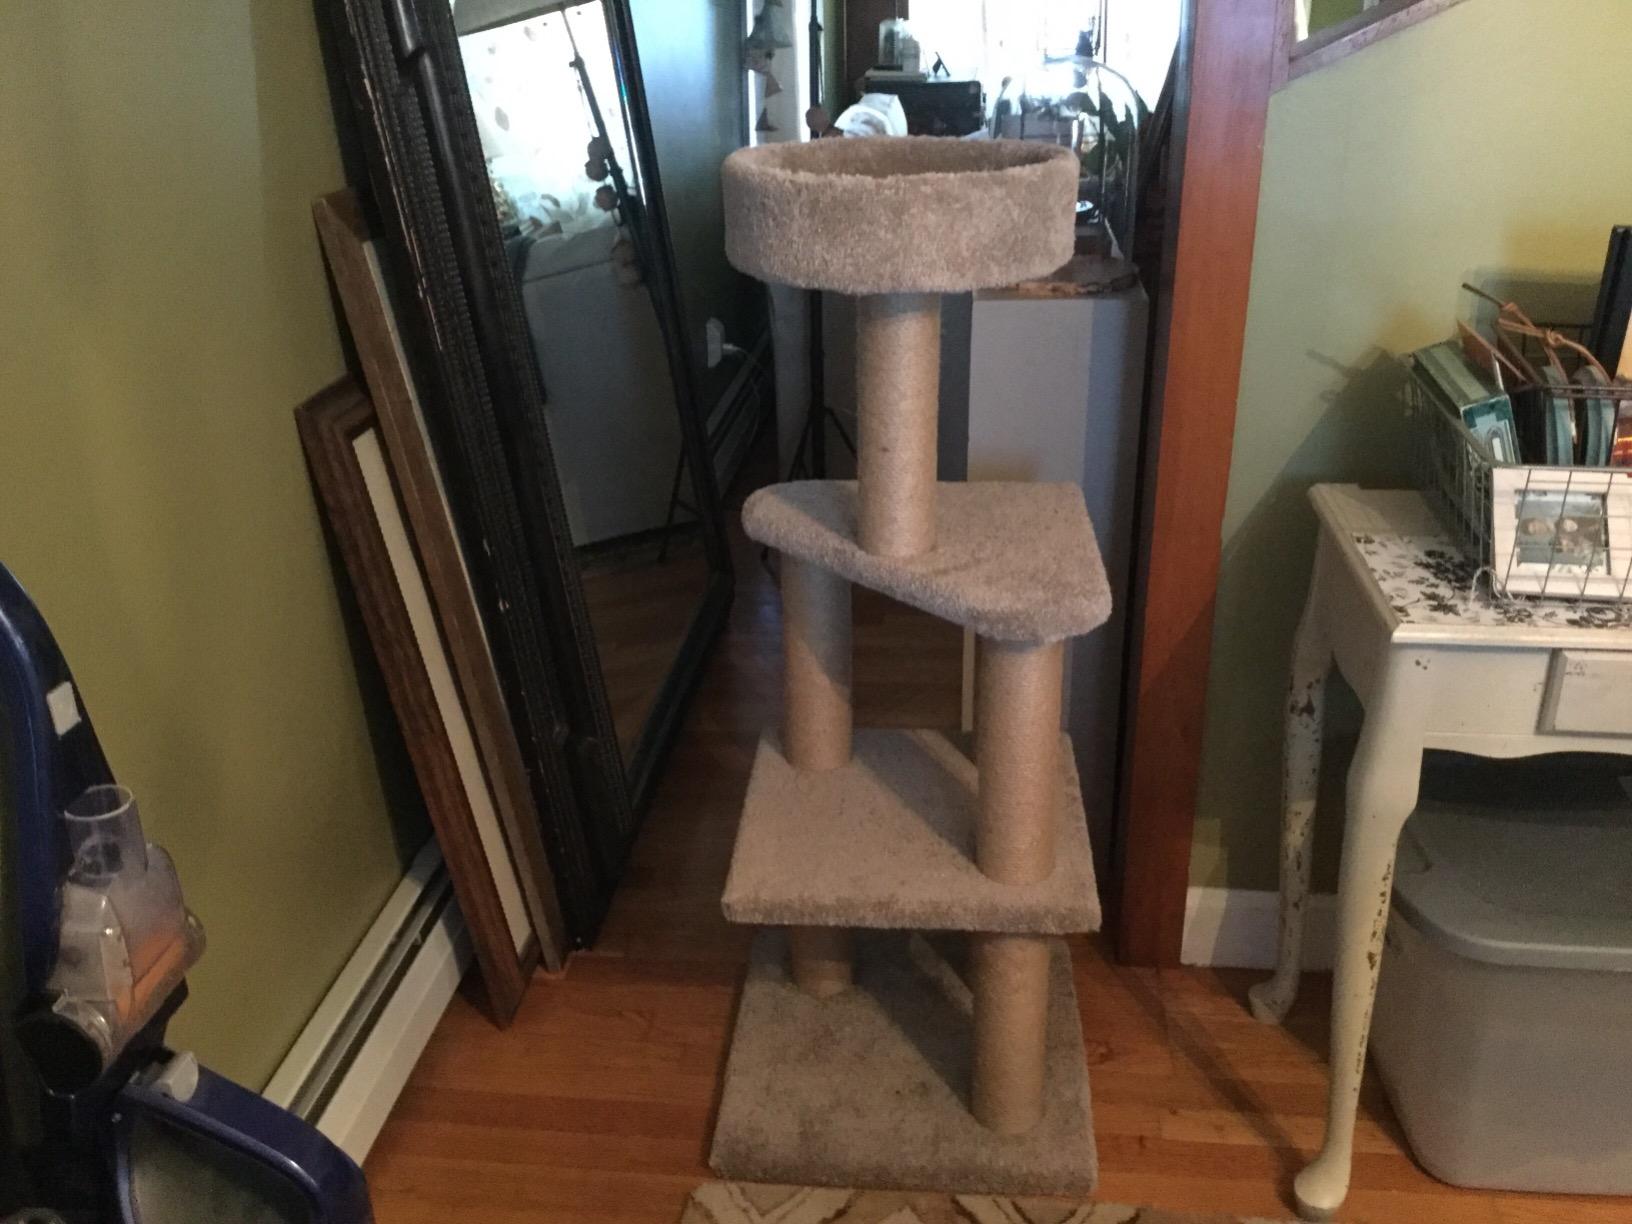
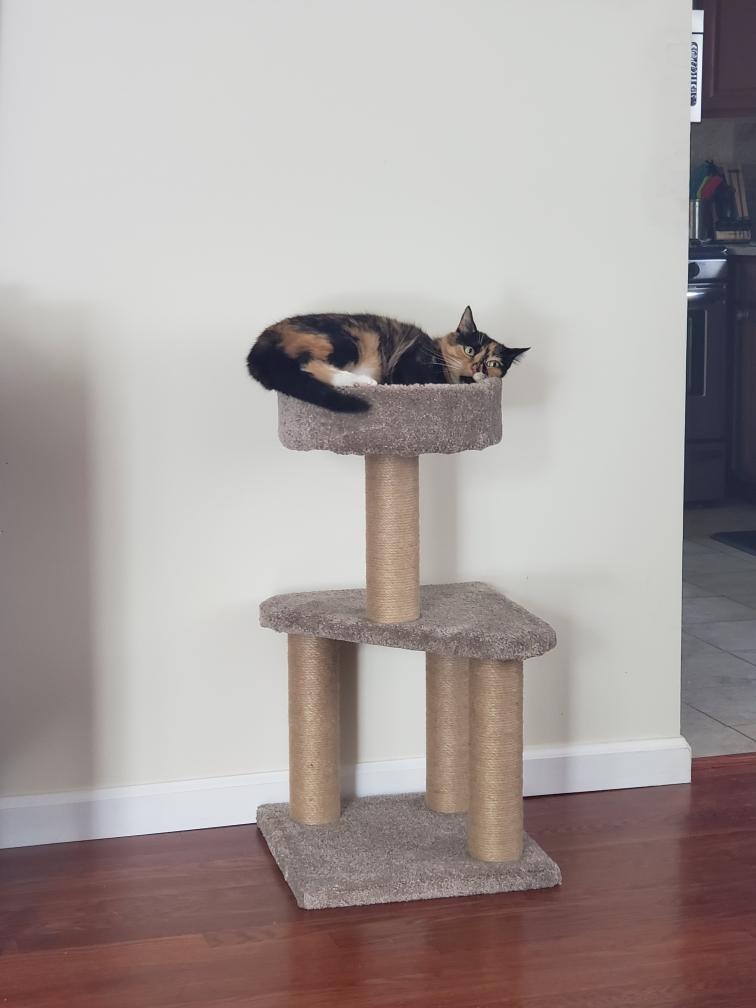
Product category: items_cat tree
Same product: no